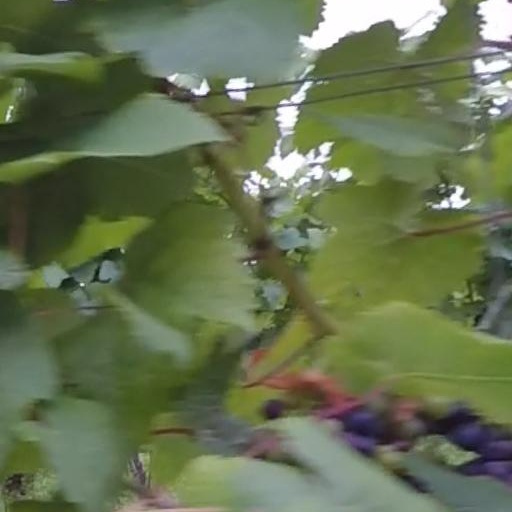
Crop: grape